Margot Fonteyn

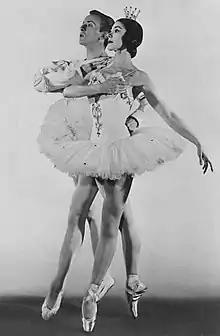
Fonteyn and Helpmann, "The Sleeping Beauty", Sadler's Wells 1950 U.S. tour

Using Fonteyn's delicate and somewhat feline grace to advantage, "Sir Frederick often cast her as a frail or otherworldly being". In 1936, she was cast as the unattainable muse in his "Apparitions", a role which consolidated her partnership with Robert Helpmann, and the same year played a wistful, poverty-stricken flower seller in "Nocturne". Her success in "Nocturne" marked a turning point in Ashton's perception of Fonteyn and he recognized that she could become the heir to Markova as lead dancer for the company. Shortly afterwards, the company began experimenting with televised performances, accepting paid engagements to perform for the BBC at Broadcasting House and Alexandra Palace. Fonteyn danced her first televised solo in December 1936, performing the Polka from "Façade". Although the dancers enjoyed these engagements, the tiny television screens with their unsteady blue pictures meant that the medium was not yet sophisticated enough to become a lucrative avenue for the company.